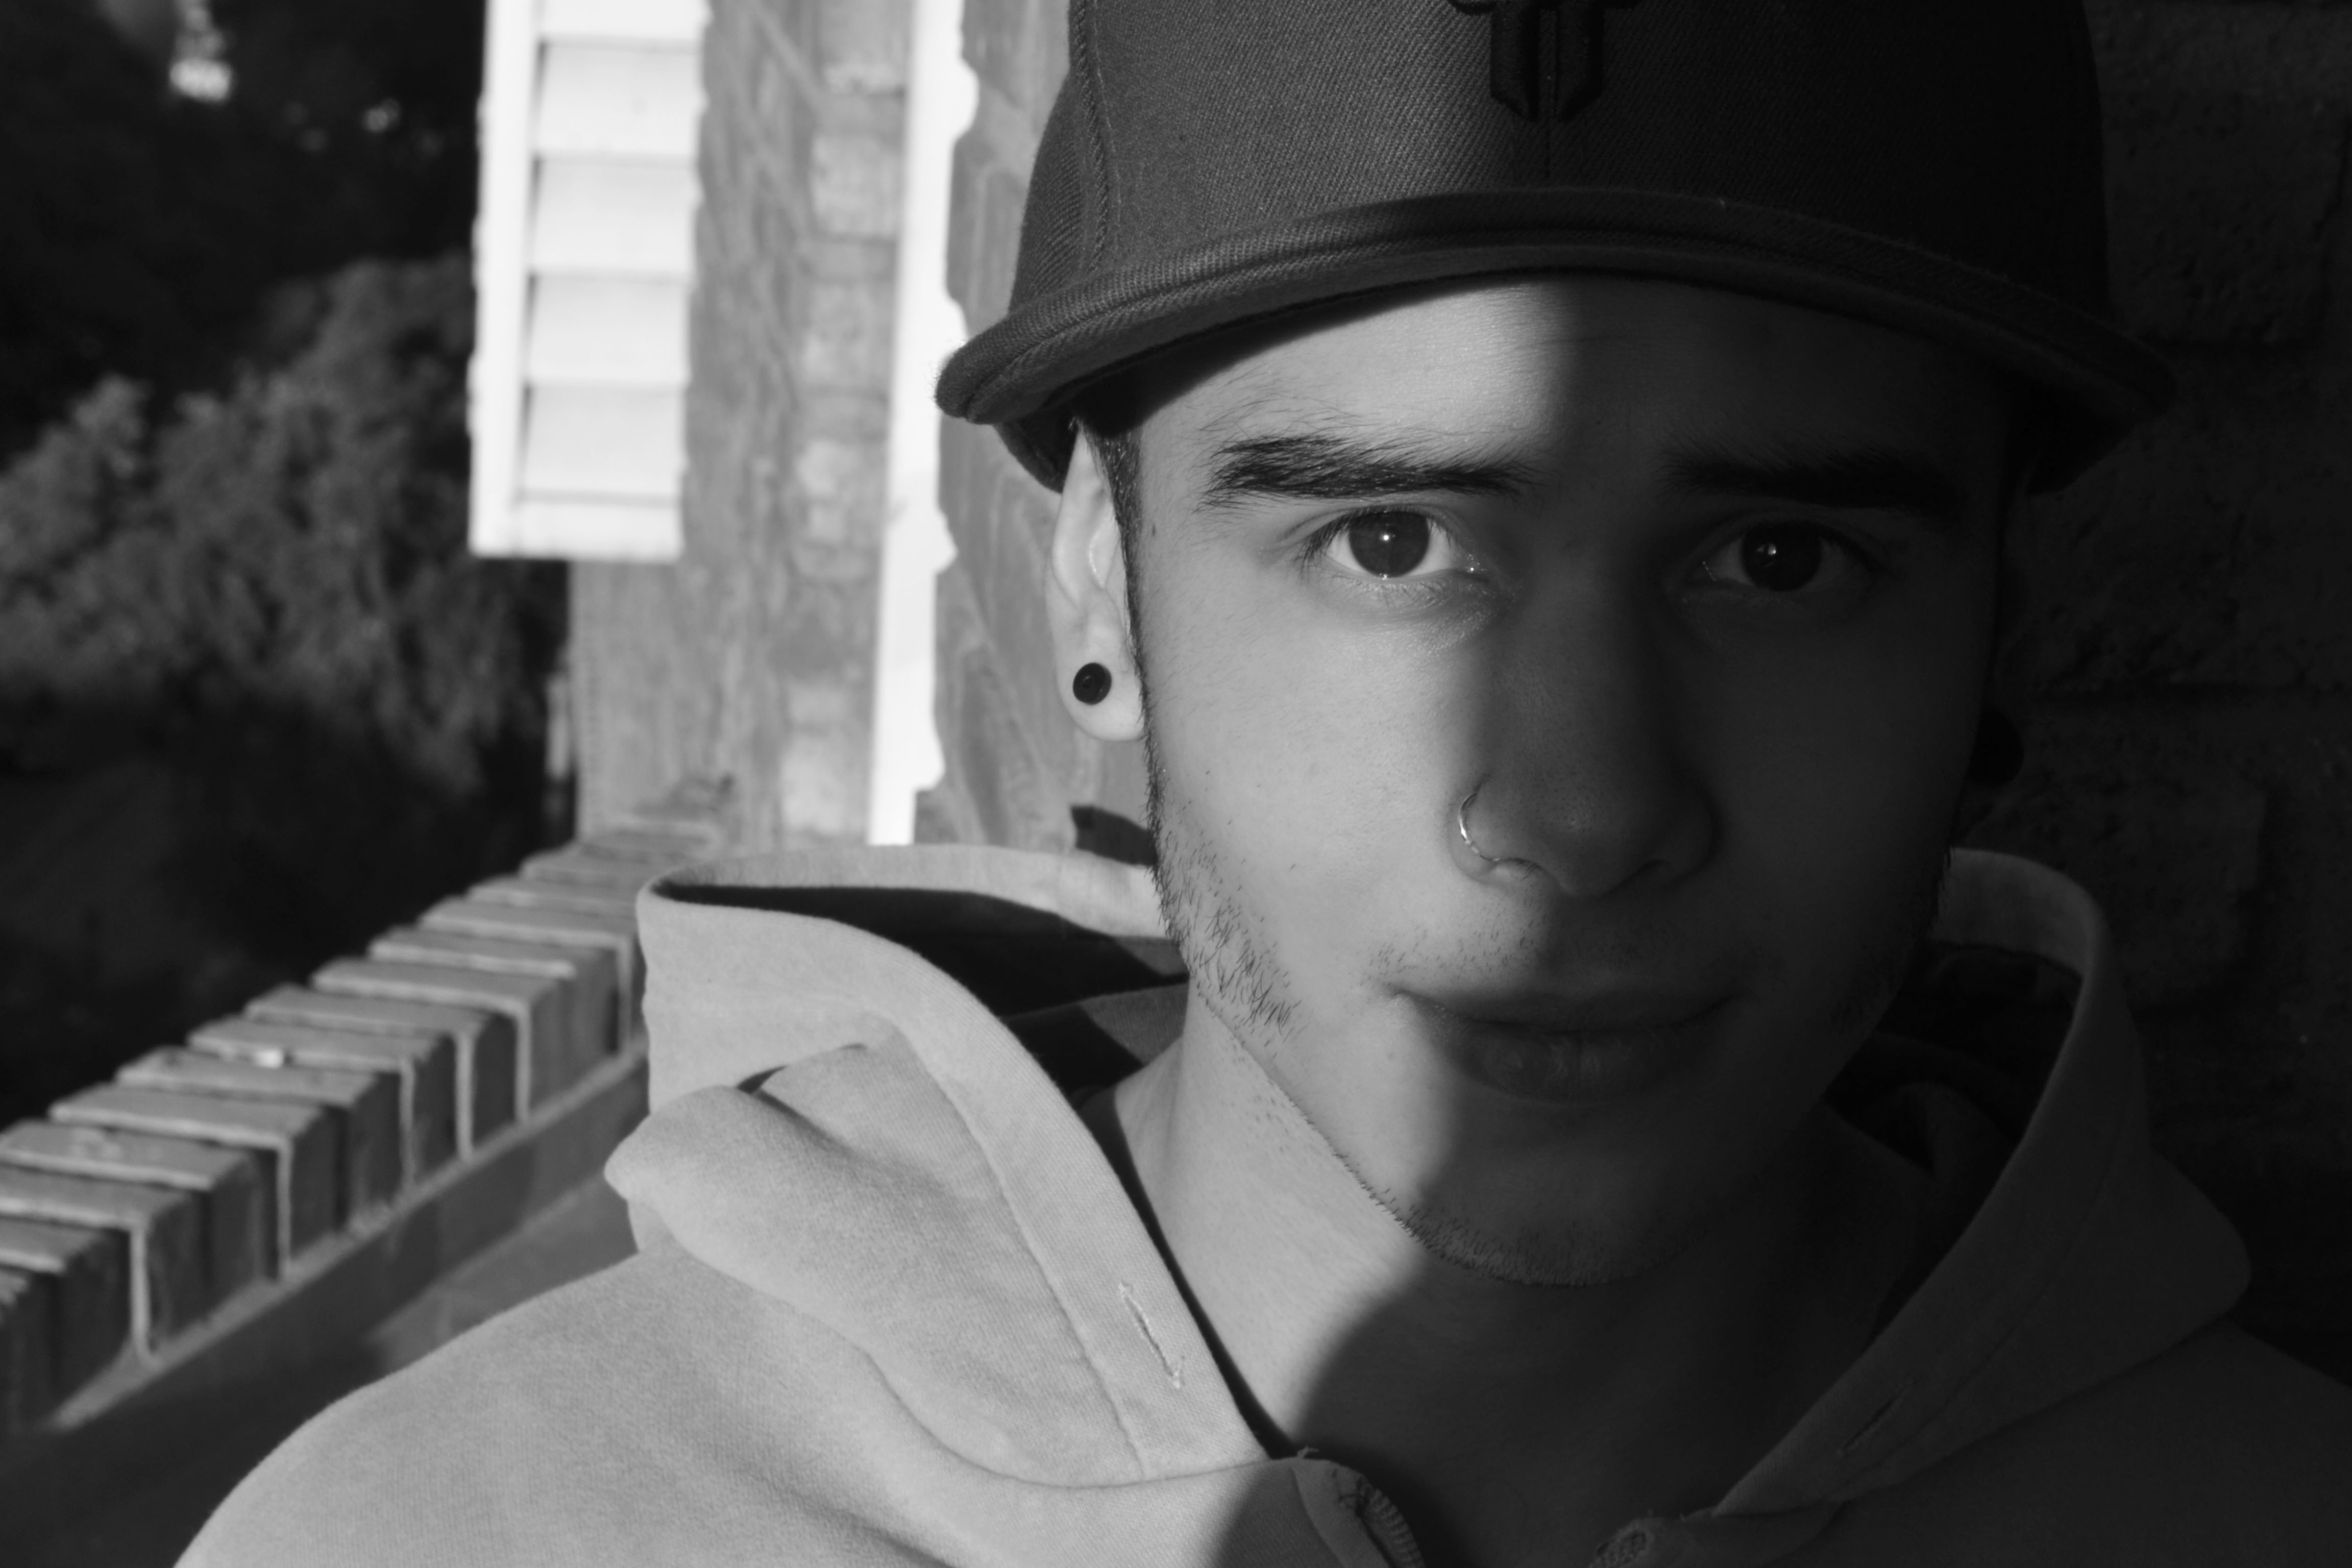
man, person, black and white, white, photography, portrait, darkness, black, monochrome, gentleman, glasses, monochrome photography, portrait photography, film noir